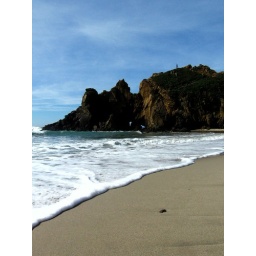
A person over the rock over there